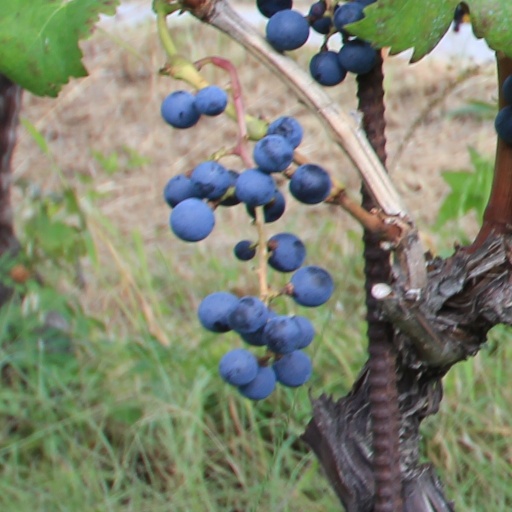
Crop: grape